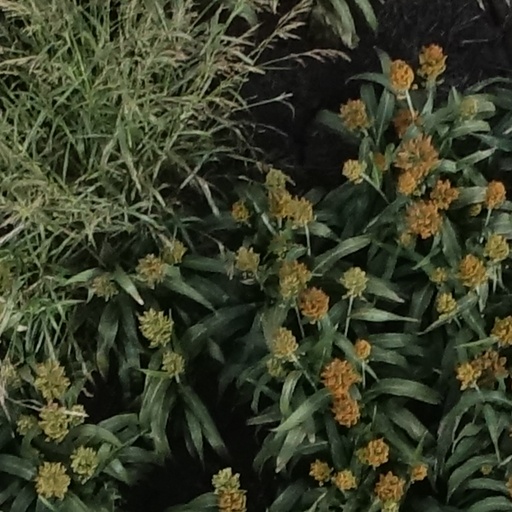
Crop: sorghum